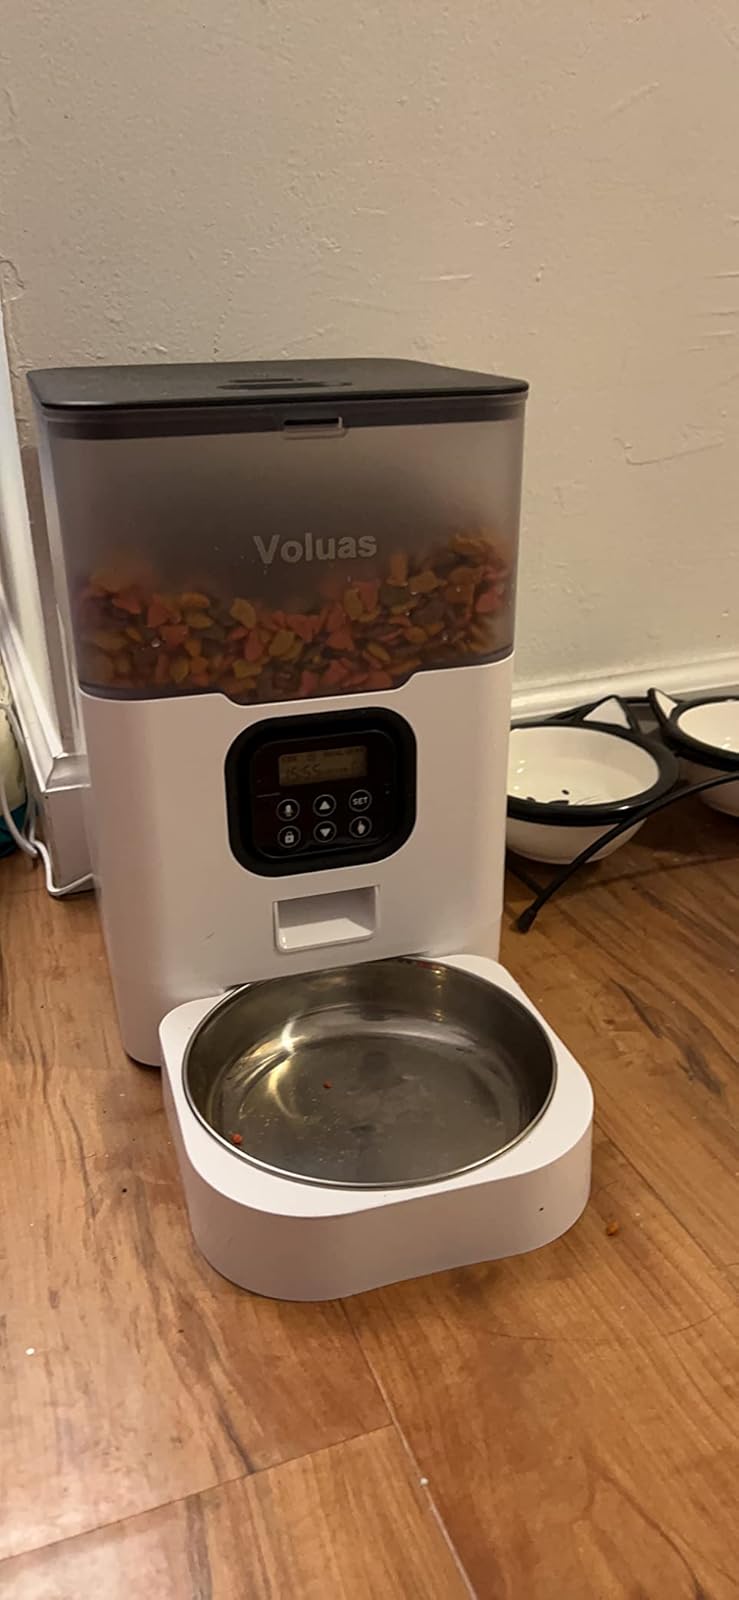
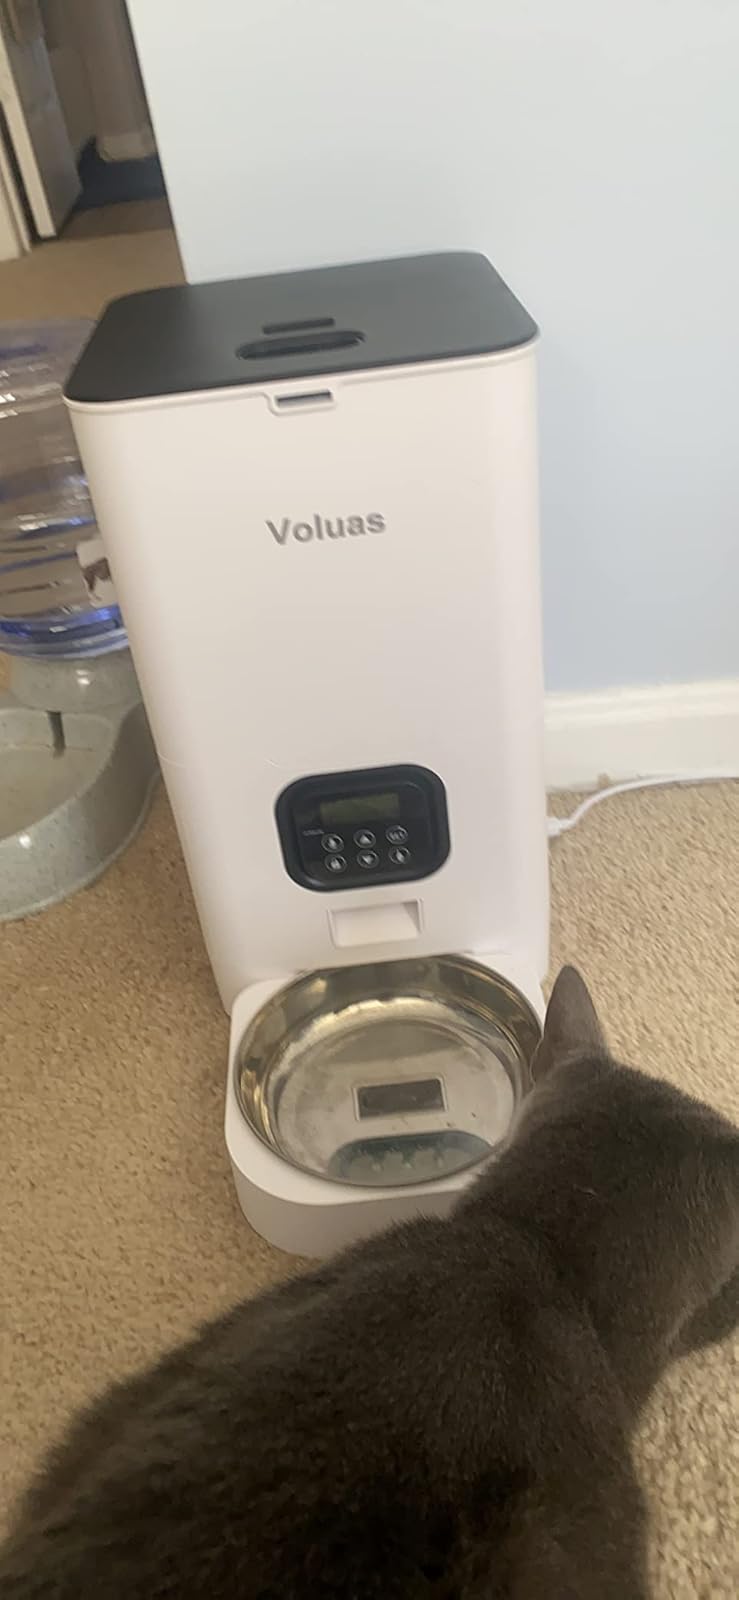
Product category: items_feeder
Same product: no